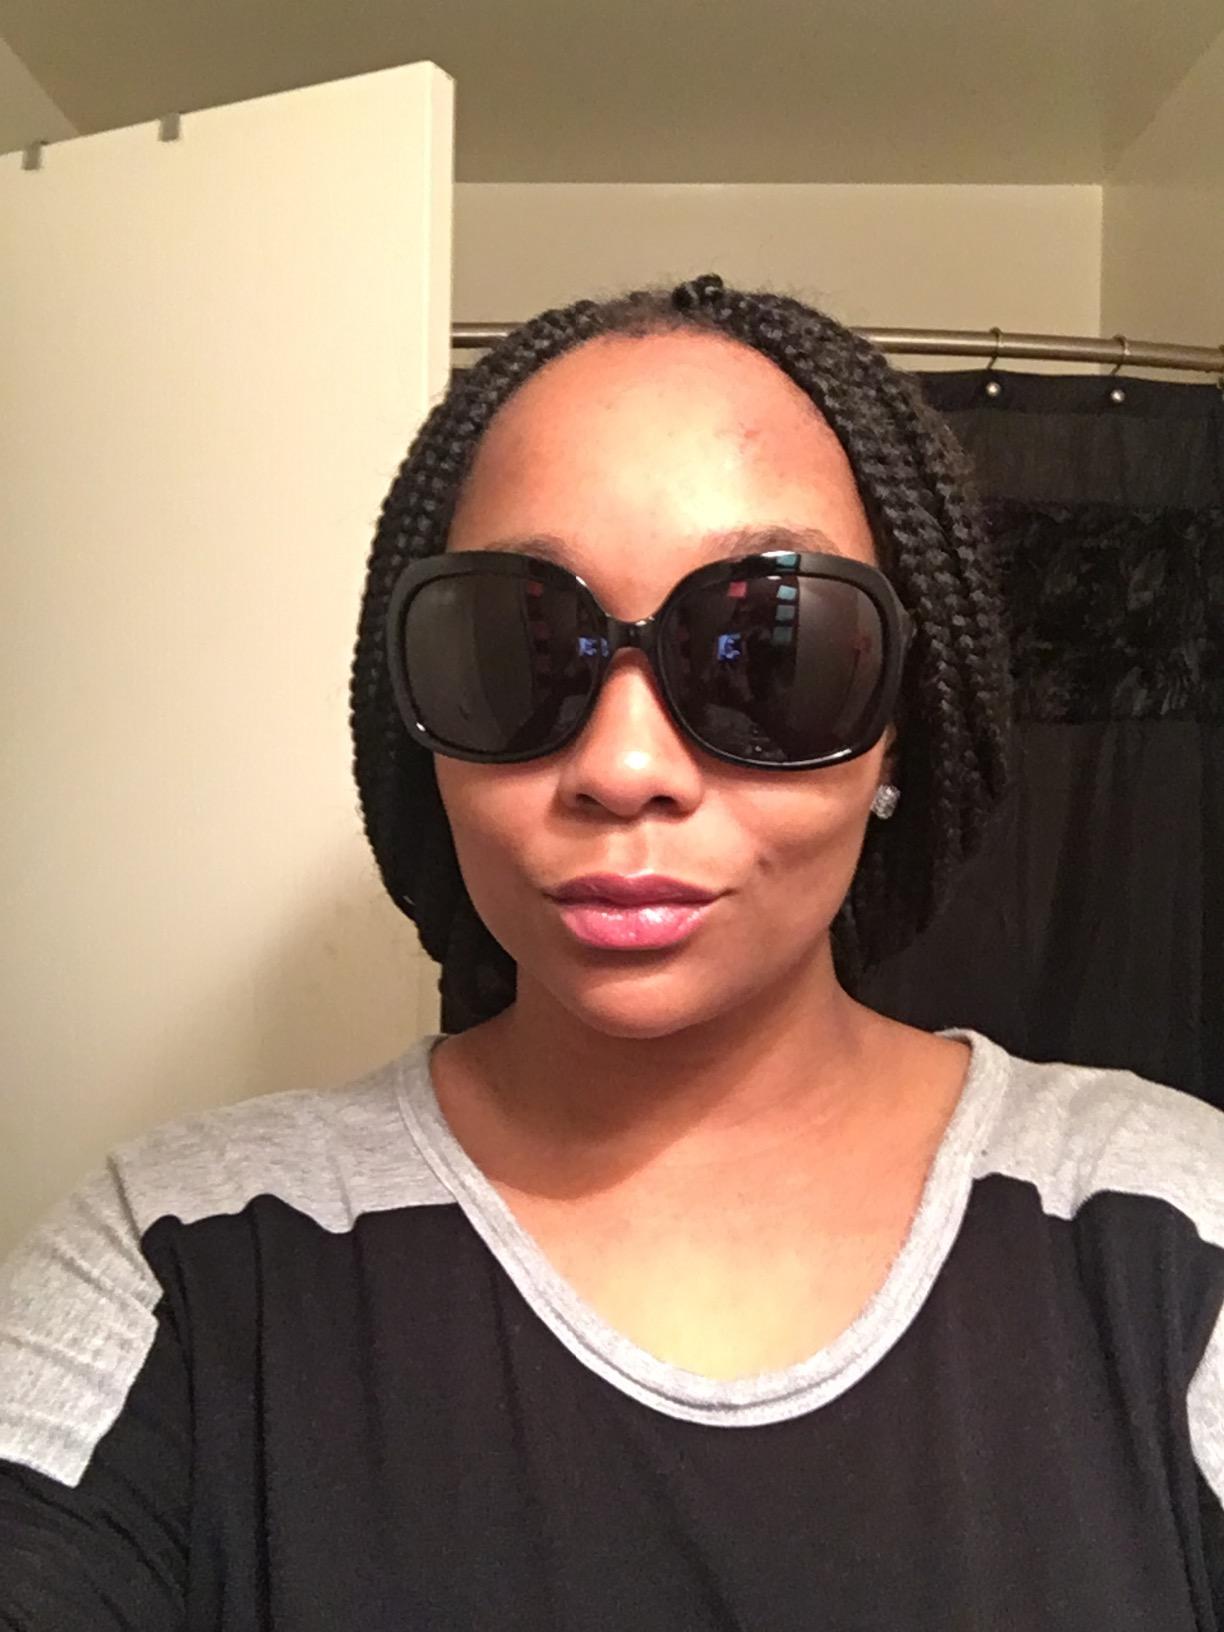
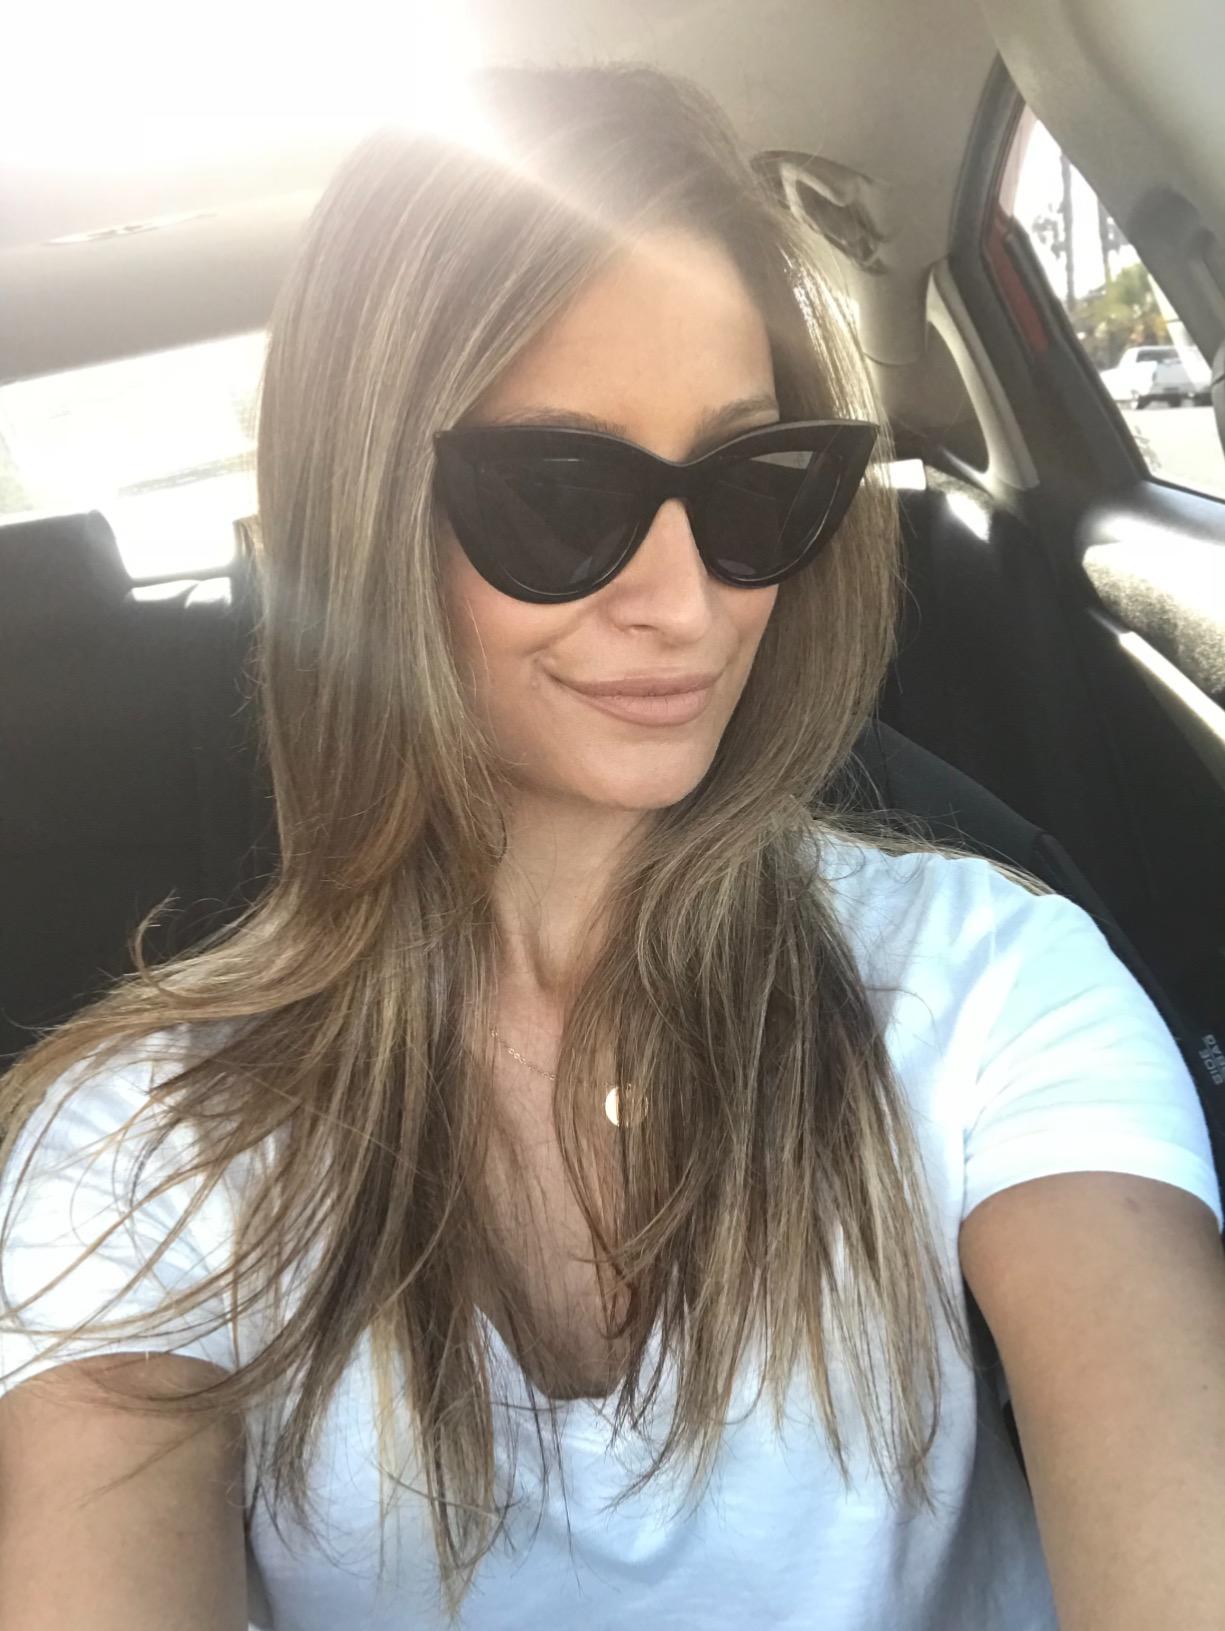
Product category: accessories_sunglasses
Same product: no